Baby Sitters Jitters

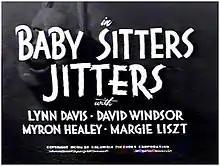

Baby Sitters Jitters is a 1951 short subject directed by Jules White starring American slapstick comedy team The Three Stooges (Moe Howard, Larry Fine and Shemp Howard). It is the 130th entry in the series released by Columbia Pictures starring the comedians, who released 190 shorts for the studio between 1934 and 1959.